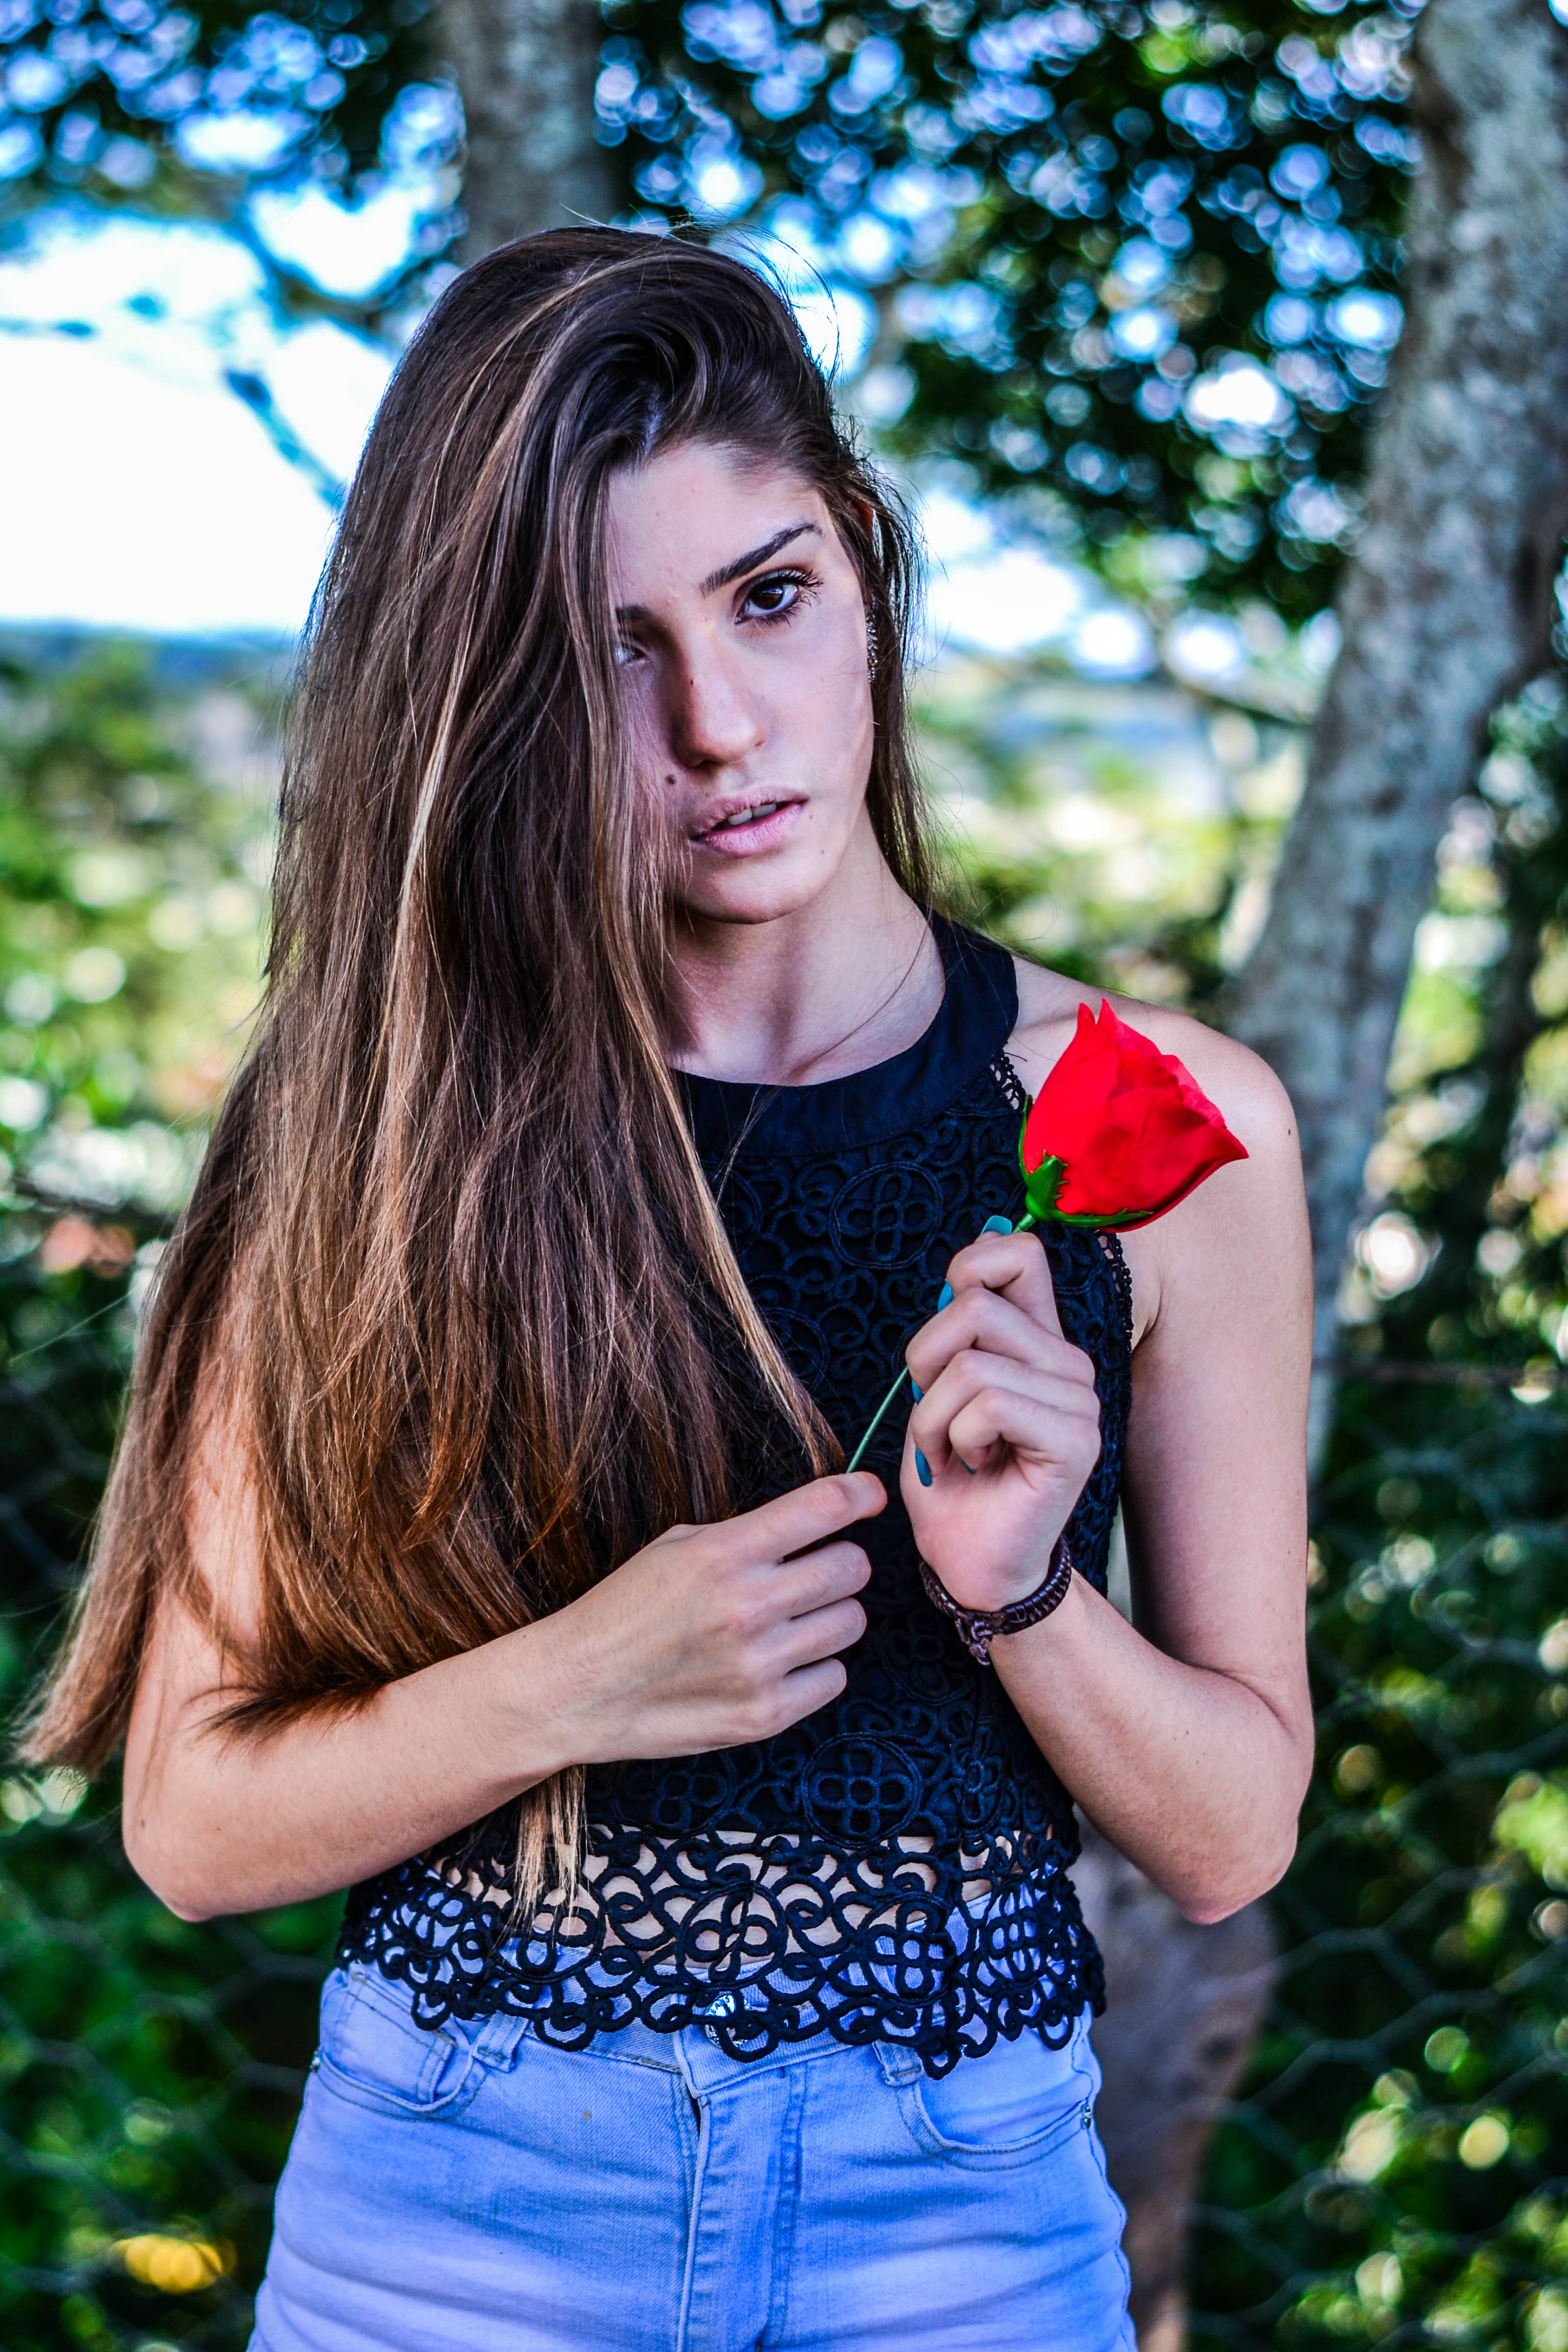
girl, hair, photograph, beauty, human hair color, lady, hairstyle, photography, photo shoot, long hair, tree, black hair, eye, model, smile, shoulder, fun, brown hair, grass, plant, portrait photography, hair coloring, portrait